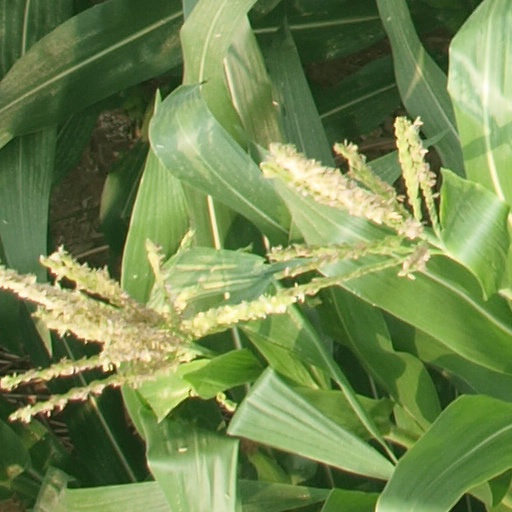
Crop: maize; corn